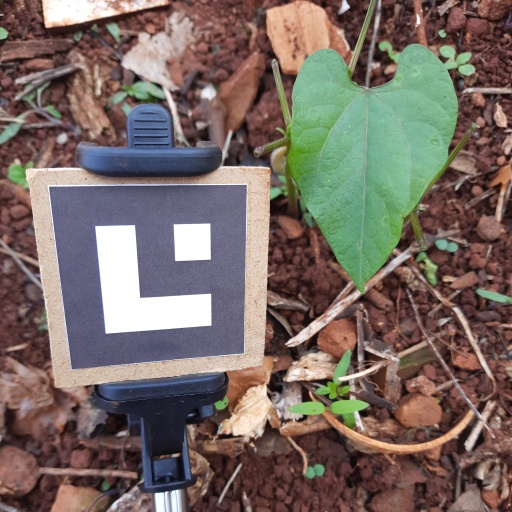
Observations: wavy surface, no eating holes, under shade